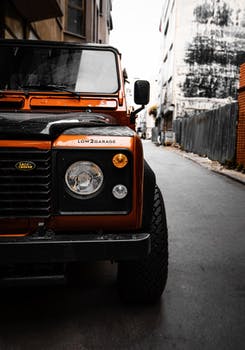
Label: No Watermark